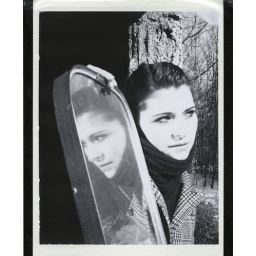
girl in mirror II